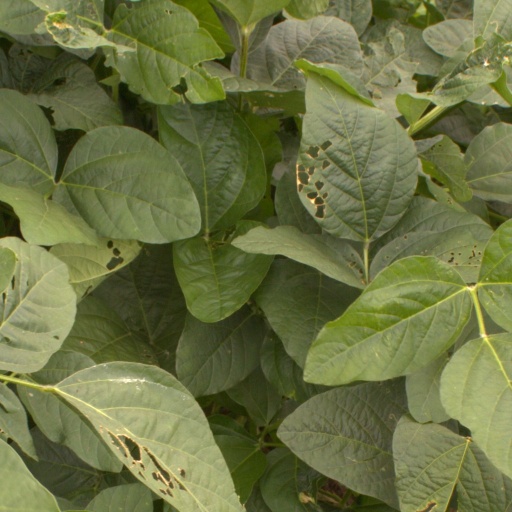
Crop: soybean